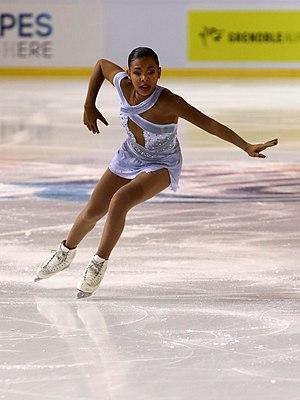
Starr Andrews, programme court aux Internationaux de France 2019, Grenoble.